Maxwell Land Grant

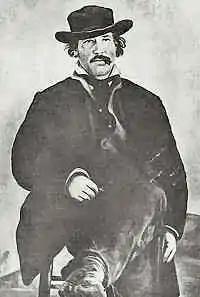
The grant was owned by frontiersman Lucien B. Maxwell.

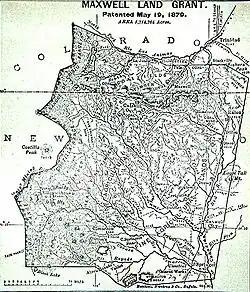
An 1893 map of the Maxwell Land Grant in New Mexico and Colorado.

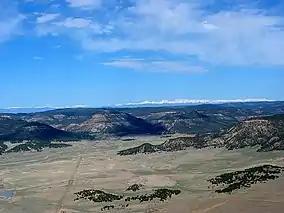
The lands of the grant reach from the Great Plains to the crest of the Sangre de Cristo mountains an east-west distance of almost .

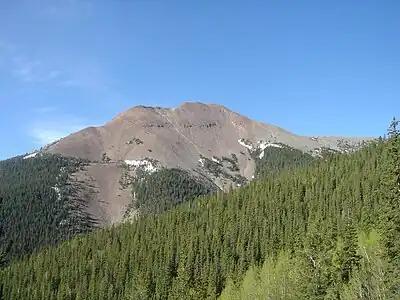
Baldy Mountain, in elevation, is in the grant area.

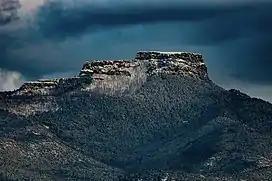
Fishers Peak in Colorado is the northeastern boundary of the grant.

The Maxwell Land Grant, also known as the Beaubien-Miranda Land Grant, was a Mexican land grant in Colfax County, New Mexico, and part of adjoining Las Animas County, Colorado. This 1841 land grant was one of the largest contiguous private landholdings in the history of the United States. The New Mexico communities of Cimarron, Dawson, Elizabethtown, Baldy Town, Maxwell, Miami, Raton, Rayado, Springer, Ute Park and Vermejo Park came to be located within the grant, as well as numerous places that are now ghost towns.